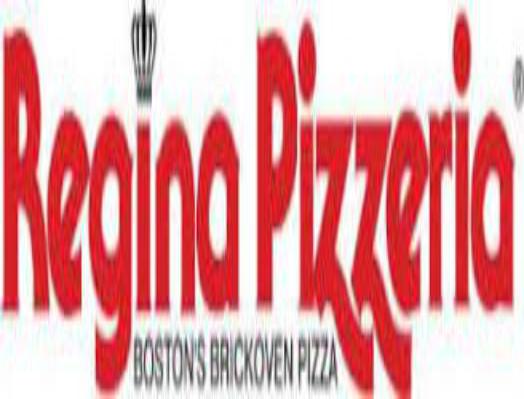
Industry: Food